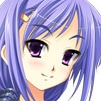
Portrait style: Anime Portrait